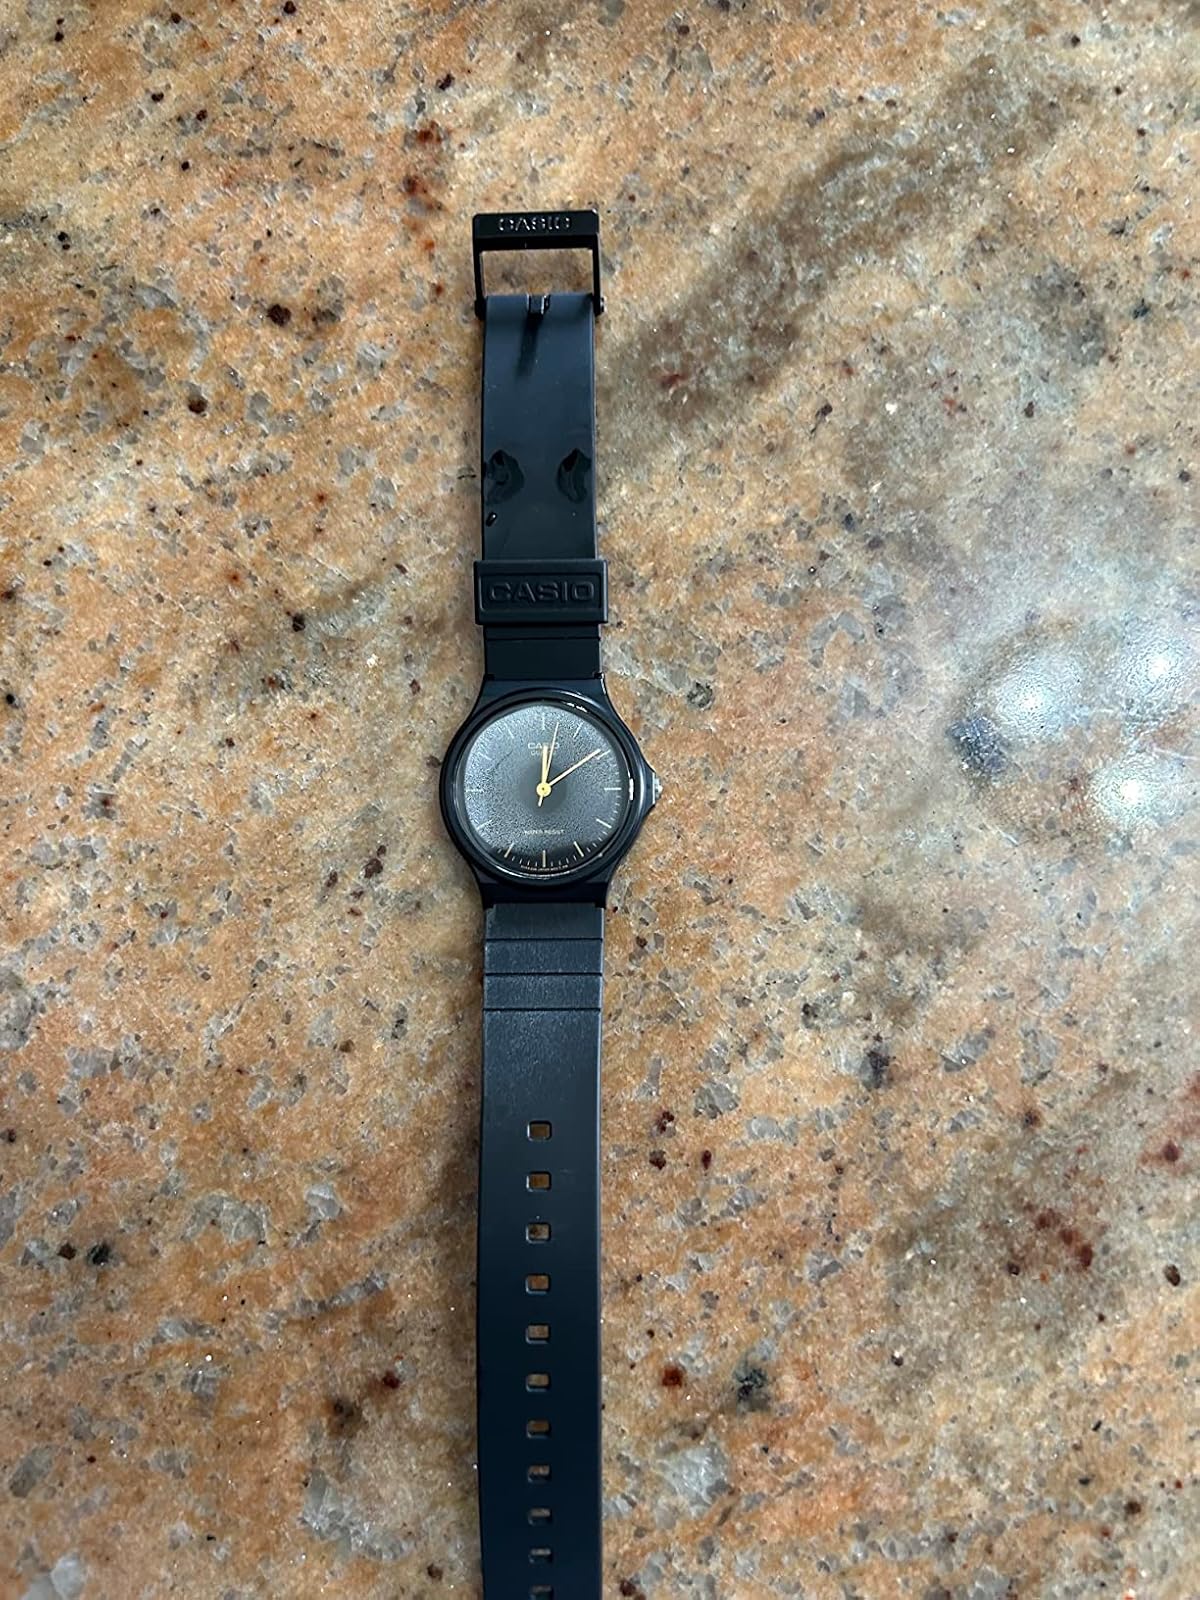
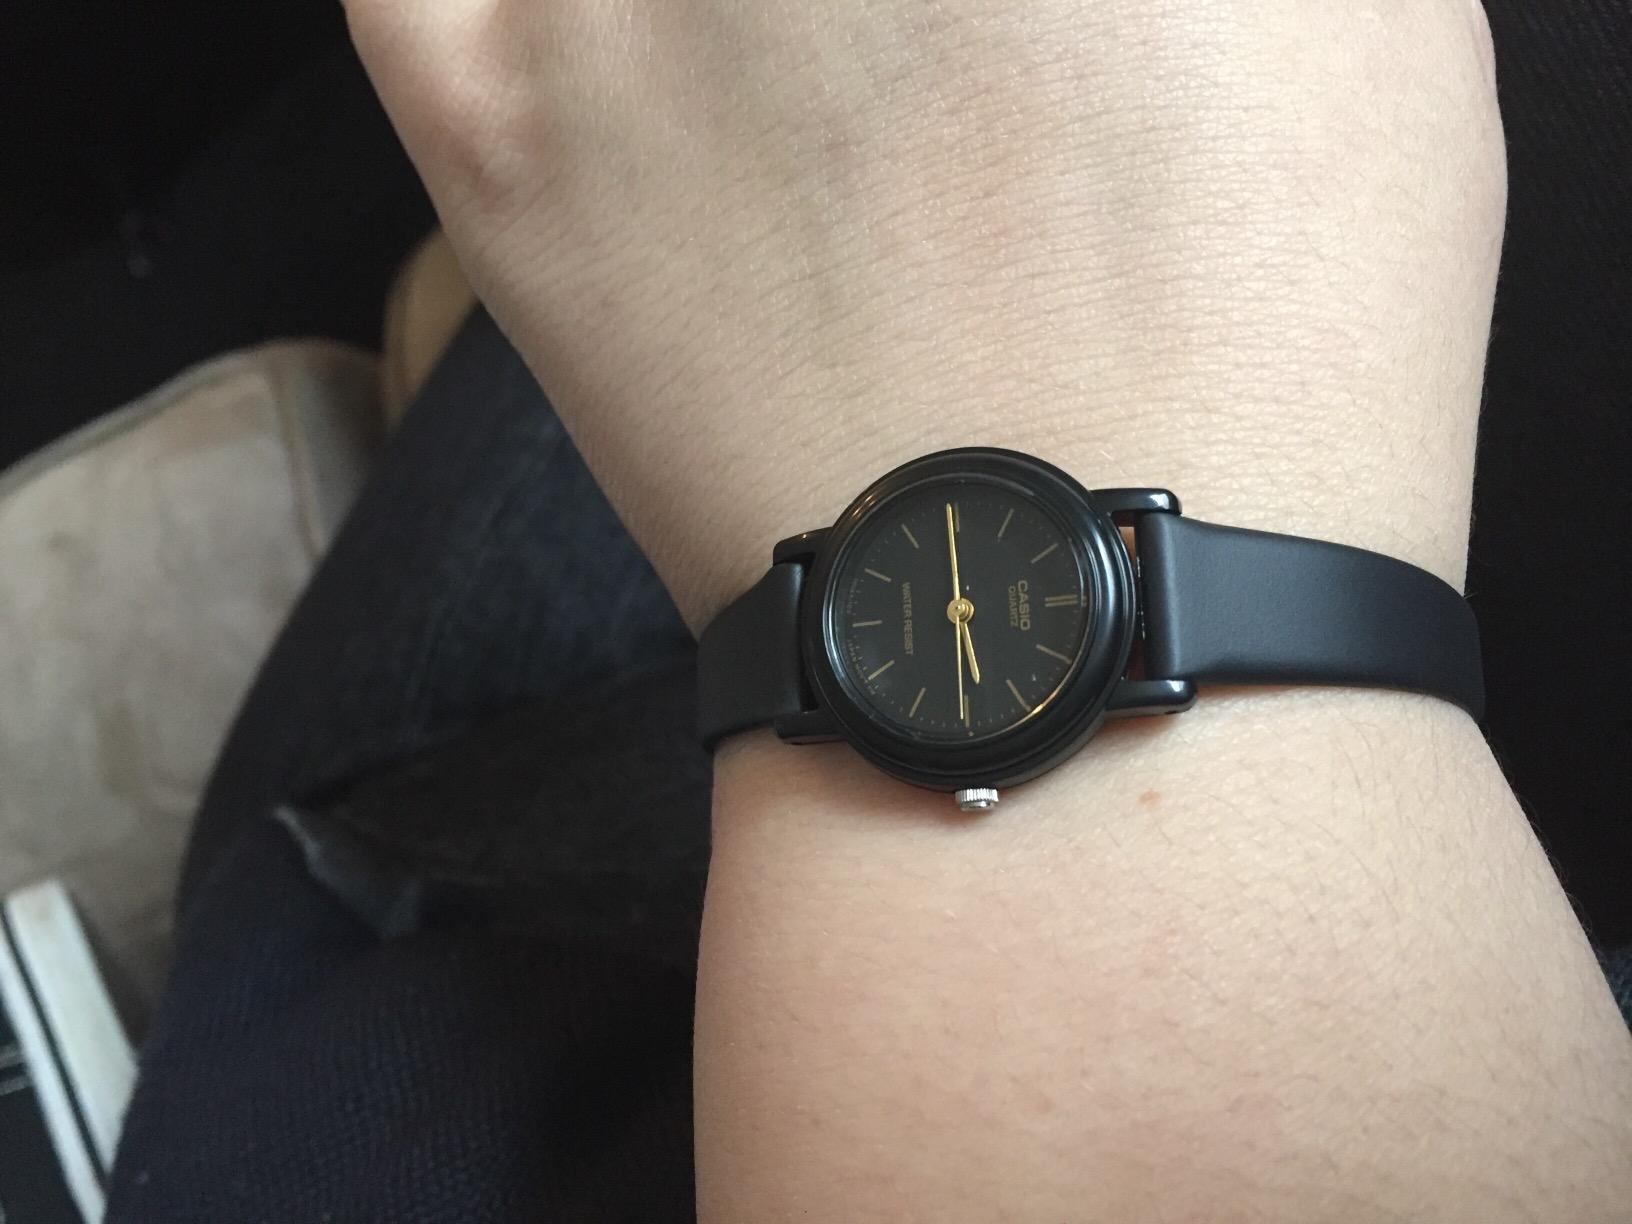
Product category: accessories_watch
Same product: no